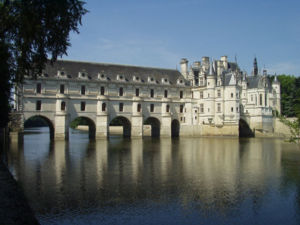
Château de Chenonceau
Chateau de Chenonceau med gallerierne på broen der krydser Cher
Château de Chenonceau eller Chenonceau slot er et slot, der ligger 30 km fra Tours nær landsbyen Chenonceau ved floden Cher i departementet Indre-et-Loire i Loiredalen i Frankrig. Slottet hed Chenonceaux til revolutionen.